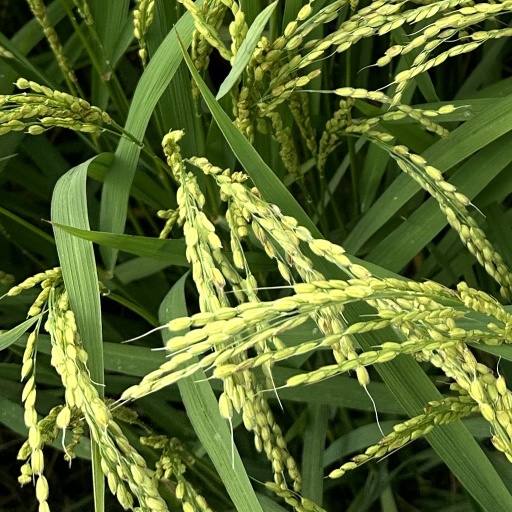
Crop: rice